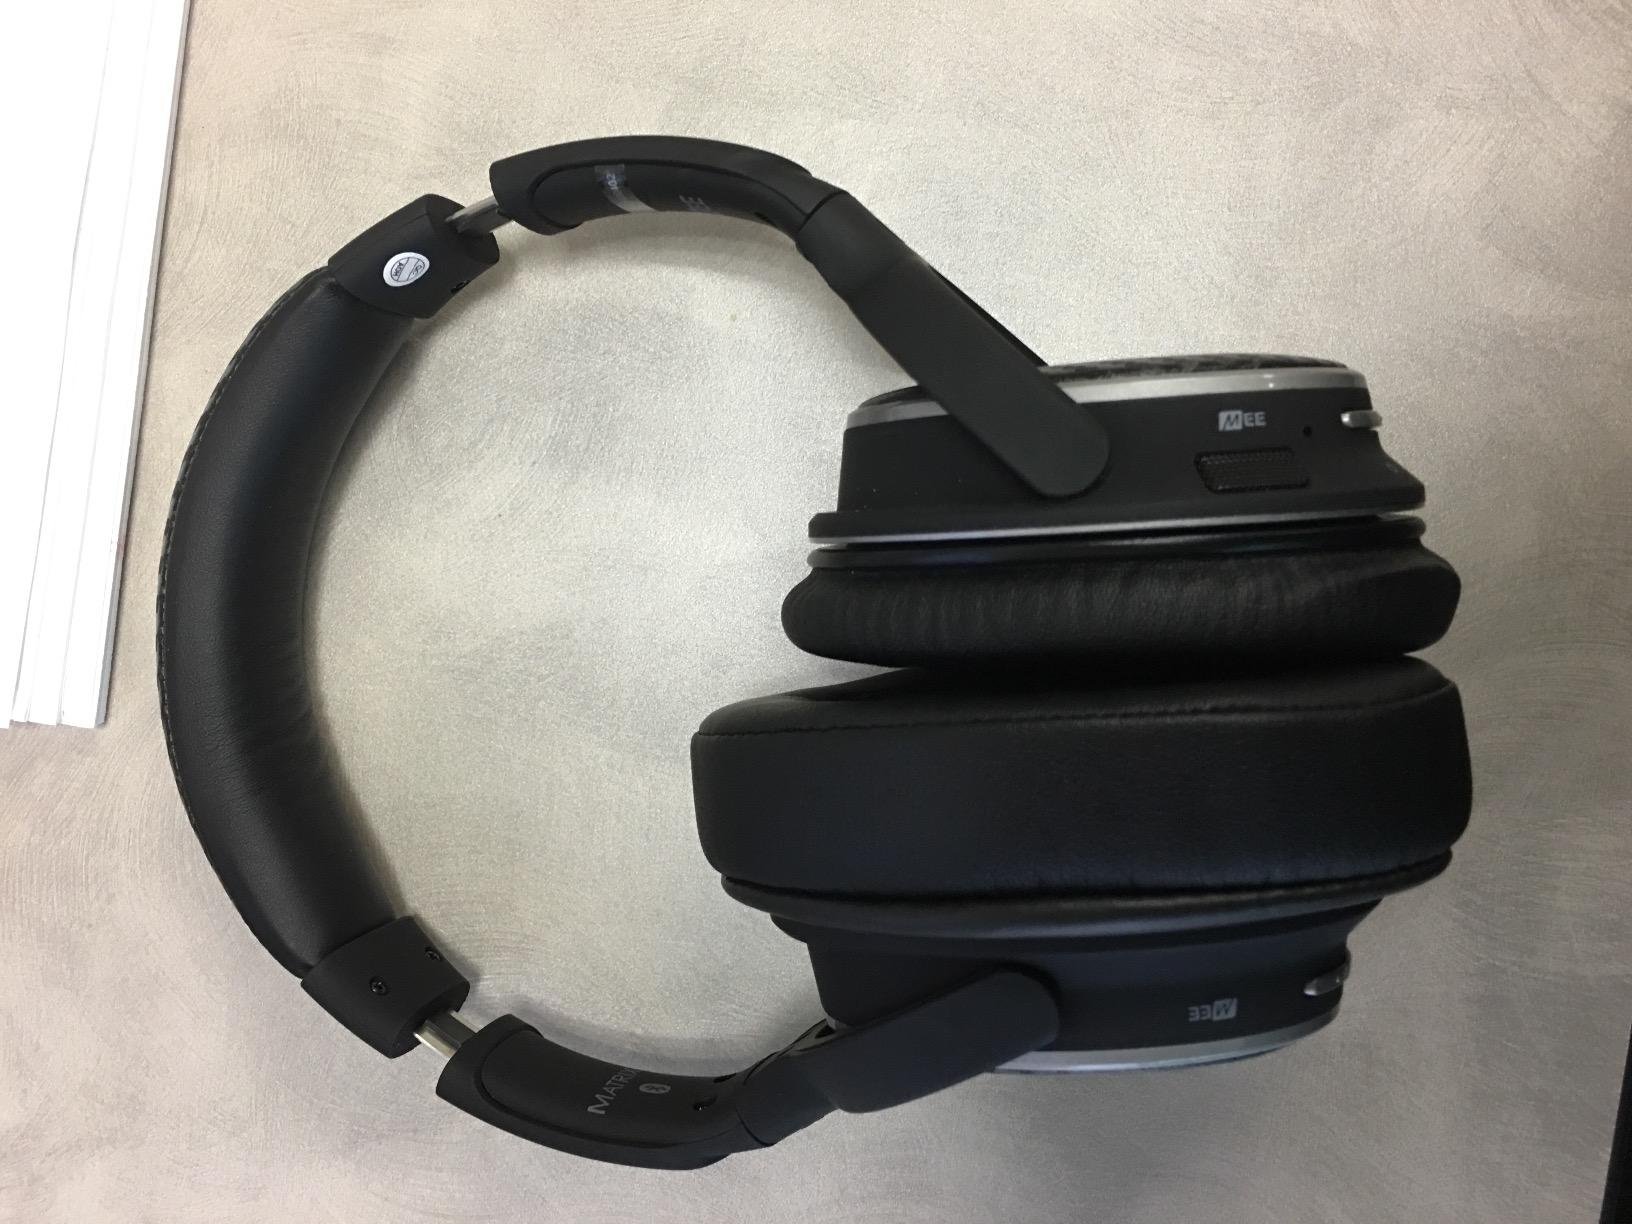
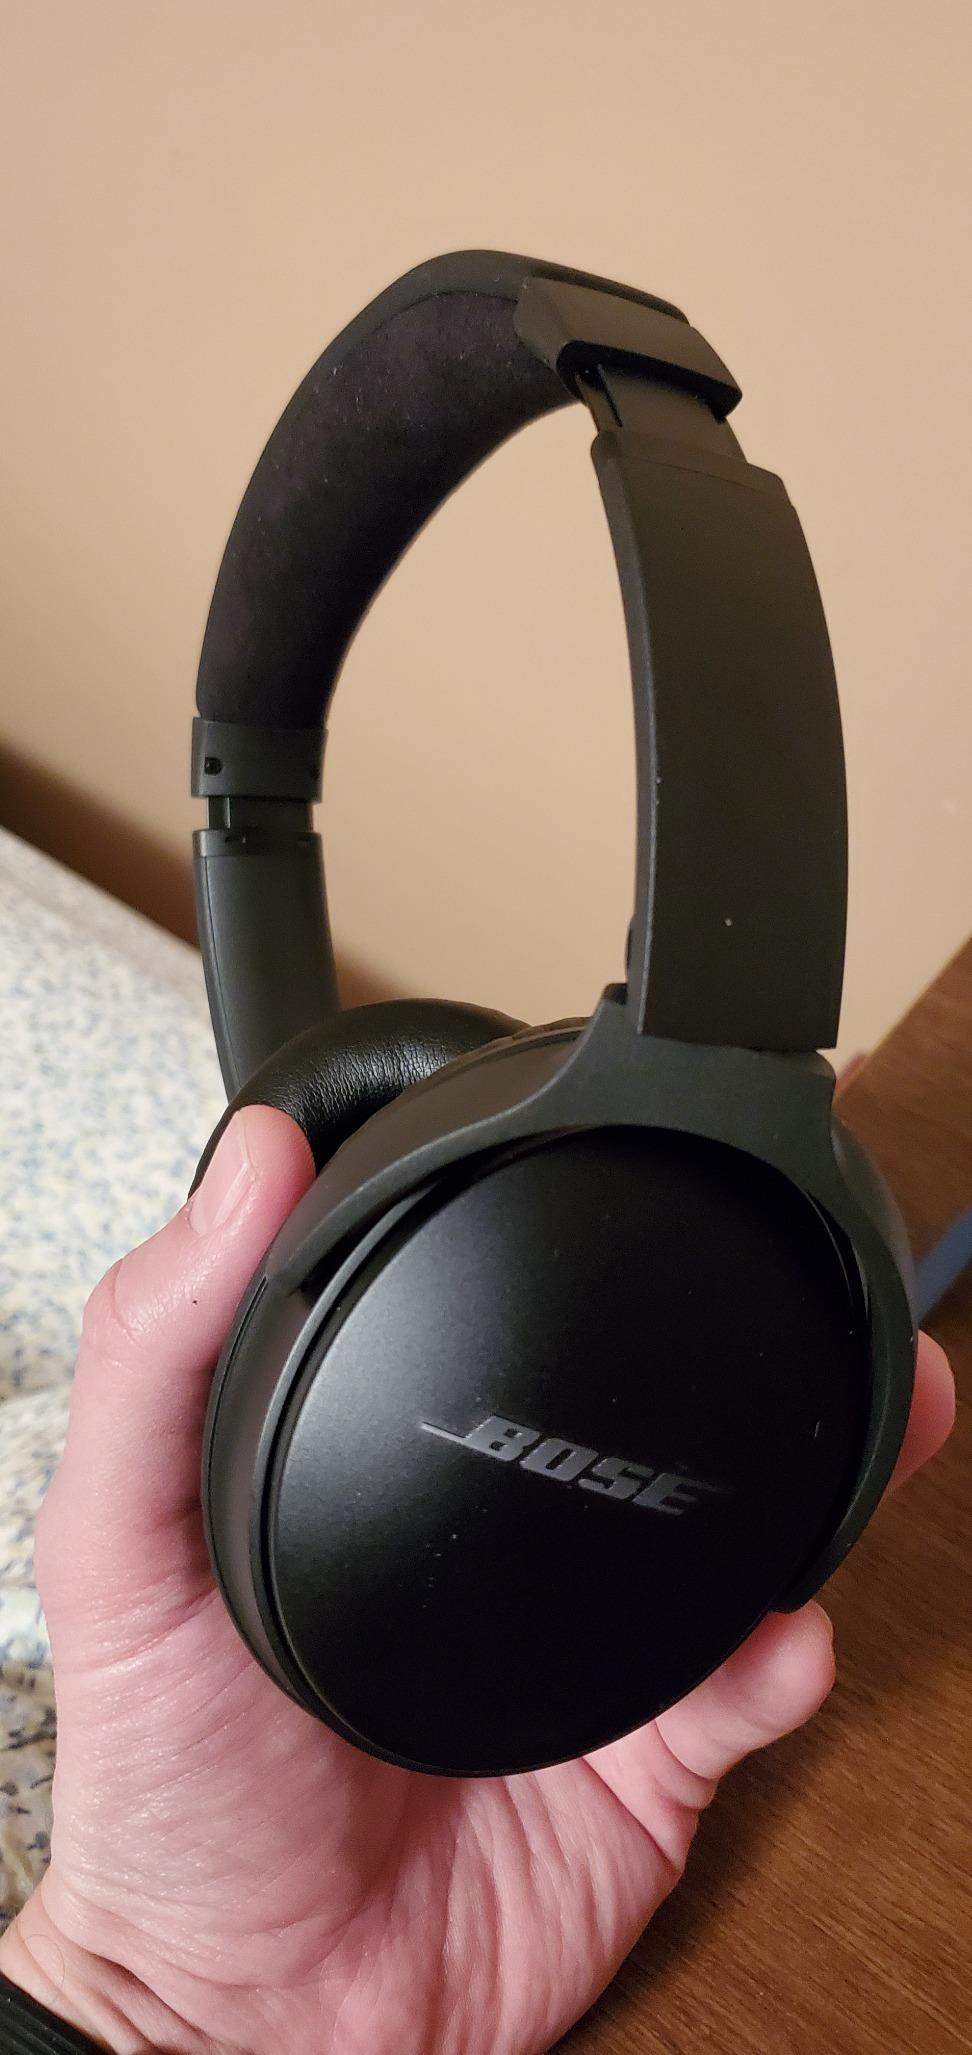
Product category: headphones
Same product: no